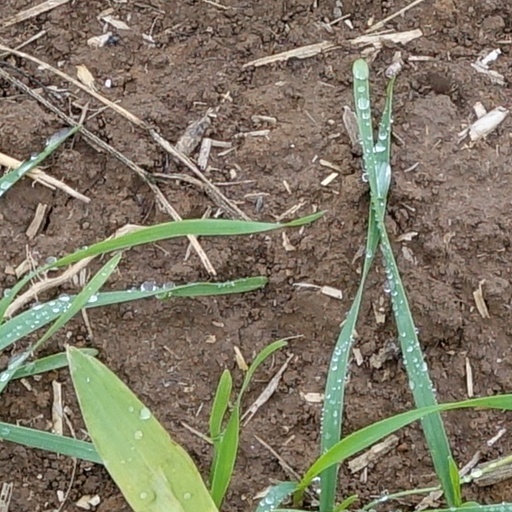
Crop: wheat